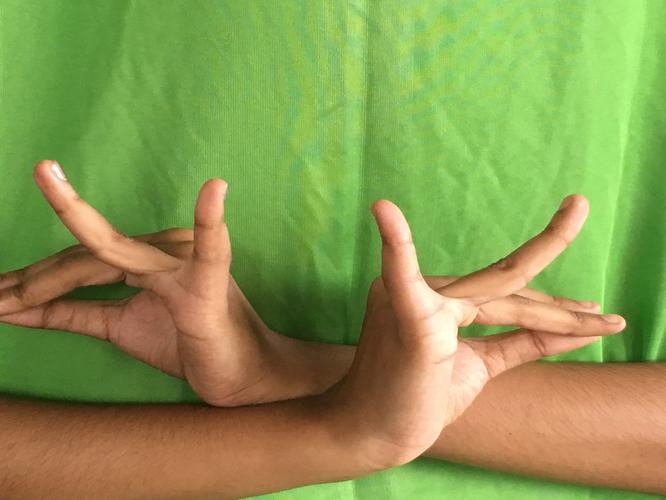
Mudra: Katakavardhana
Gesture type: double_hand